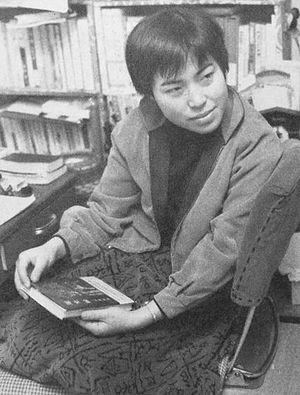
Kunie Iwahashi 岩橋 邦枝, Iwahashi Kunie; née le 10 octobre 1934 à Hiroshima, et morte le 11 juin 2014 à Fukuoka, est une écrivaine japonaise.